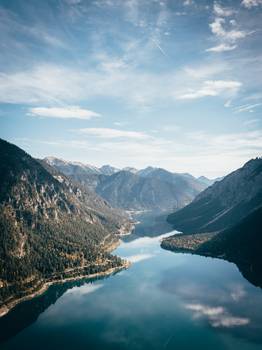
Label: No Watermark